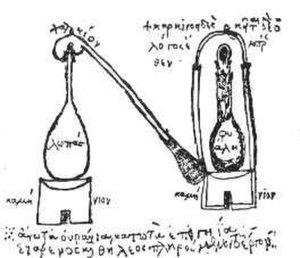
La distillation est un procédé de séparation de mélange de substances liquides dont les températures d'ébullition sont différentes. Elle permet de séparer les constituants d'un mélange homogène. Sous l'effet de la chaleur ou d'une faible pression, les substances se vaporisent successivement, et la vapeur obtenue est liquéfiée pour donner le distillat.
Zosime de Panopolis, né à Panopolis en Haute-Égypte entre le IIIᵉ siècle et le IVᵉ siècle, est l'un des plus grands représentants de l'alchimie de langue et culture grecque.